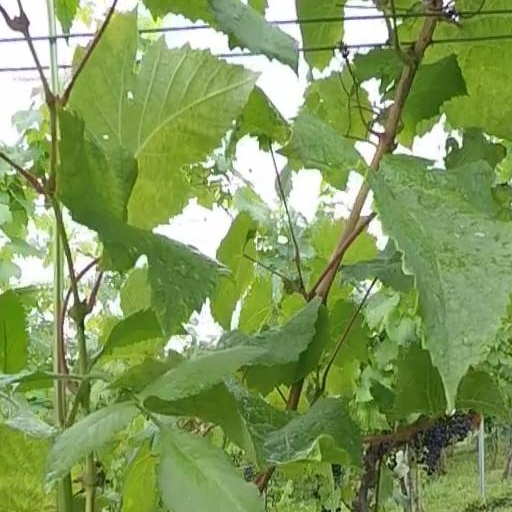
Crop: grape